Hardin Richard Runnels

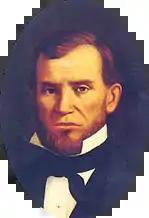

Hardin Richard Runnels (August 30, 1820 – December 25, 1873) was an American politician. He served as the sixth governor of Texas for one term but notably was the only person to ever defeat Sam Houston in a political contest.